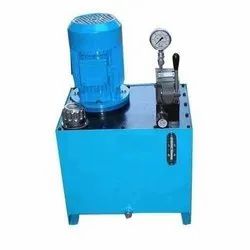
Label: Hydraulic_Power_Pack